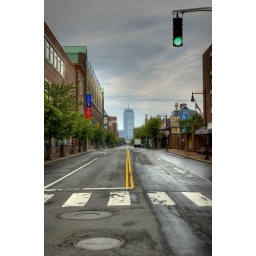
follow the yellow lines to the Prudential building in Boston